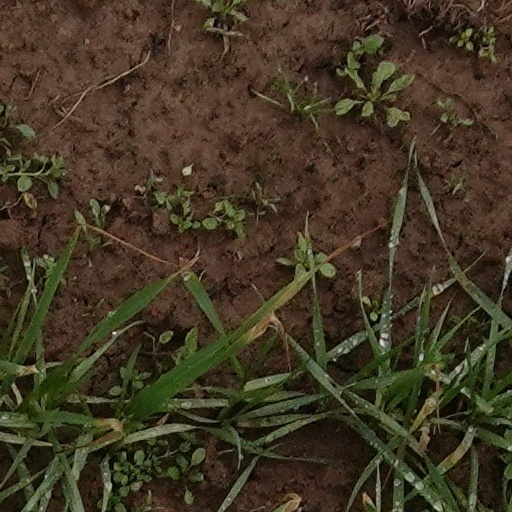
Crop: wheat